Maulana Azad Library

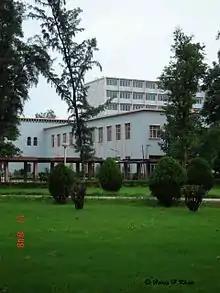
Maulana Azad Library (Side view)

The library received a donation of around 5000 books which were the personal collection of the poet Kaifi Azmi.